Google Arts & Culture

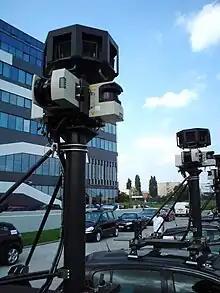
The Google Street View Camera captures 360 degree images as it moves through the location. Usually, the camera sits atop a car to capture Street View images, but the platform camera was installed on an indoor trolley.

The team leveraged existing technologies, including Google Street View and Picasa, and built new tools specifically for the platform.